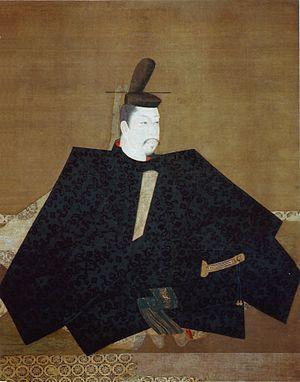
La guerre de Genpei nommée également Guerre Jishō–Juei est une guerre civile de l'ancien Japon, qui doit son appellation à la contraction des noms des deux clans qu'elle confronta : les Minamoto ou Gen suivant la lecture on'yomi des caractères d'où le nom du clan Genji et les Taira ou Hei d'où le nom de la famille Heike.
Le terme « trésor national » est utilisé au Japon depuis 1897 pour désigner les biens les plus précieux du patrimoine culturel du Japon
L'incident de Kan'ō, aussi appelé troubles de Kan'ō Kannō no juran, est une guerre civile qui se développe à partir des antagonismes entre le shogun Ashikaga Takauji et son frère Ashikaga Tadayoshi, qui divise et affaiblit le début du shogunat Ashikaga. Ces événements portent le nom Kan'ō d'après l'ère du Japon ou nengō proclamée par la Cour du Nord et qui désigne la période de 1350 à 1351 de l'époque Nanboku-chō de l'histoire du Japon. L'un des principaux effets de l'incident est la re-dynamisation de l'effort de guerre de la Cour du Sud en raison du flux de renégats de Kyoto qui suivent Tadayoshi vers la capitale du sud, Yoshino près de Nara.
Cette page concerne l’année 1192 du calendrier julien.
Le Jingo-ji est un temple bouddhiste de Kyoto situé sur le mont Takao, au nord-ouest du centre de la ville. Le temple est de confession bouddhiste shingon. Son honzon est une statue de Yakushi Nyorai, le Bouddha de la guérison ou « Bouddha médecin ».
Fujiwara Takanobu est un courtisan, poète et peintre de portraits japonais de la fin de l'époque de Heian et du début de l'époque de Kamakura. Demi-frère de Fujiwara no Teika, il est connu pour avoir initié un nouveau mouvement de peinture de portrait réaliste nommé nise-e, dont les trois portraits de Minamoto no Yoritomo, de Taira no Shigemori et Fujiwara no Mitsuyoshi sont caractéristiques.
Le terme nise-e désigne un style japonais de peinture de portrait né à la fin du XIIᵉ siècle et prisé durant toute l’époque de Kamakura. Ce mouvement, cadrant avec les nouvelles tendances réalistes de Kamakura, est initié par le peintre et courtisan Fujiwara Takanobu et repris par sa descendance. Il demeure de nos jours nombre de portraits de personnages influents — empereurs, shoguns, aristocrates ou samouraïs.